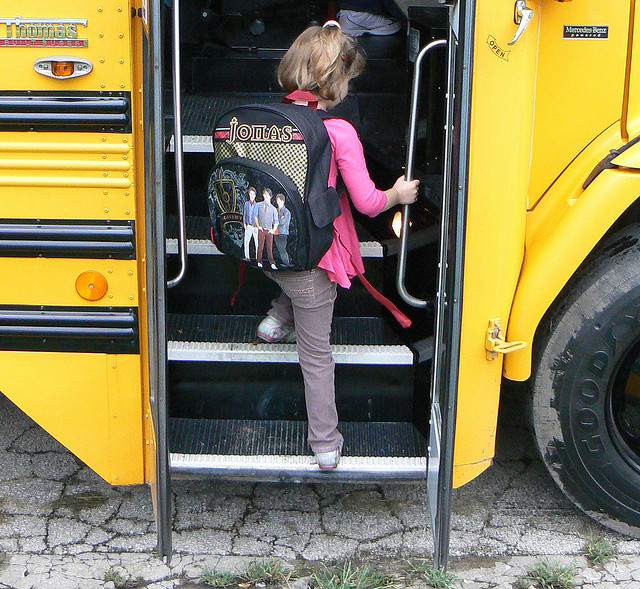
A girl with a Jonas Brothers Backpack on boarding a school bus.

A young girl wearing a bookbag getting on a yellow school bus.

A girl with a Jonas Brothers backpack stepping onto a school bus.

The young girl is boarding the bus to school.

a young girl climbing onto a yellow school bus